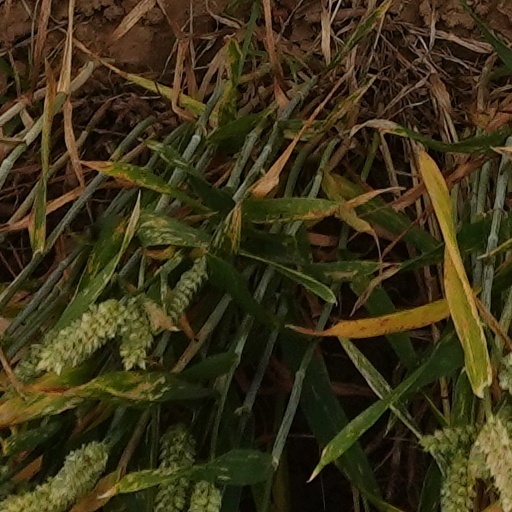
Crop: wheat